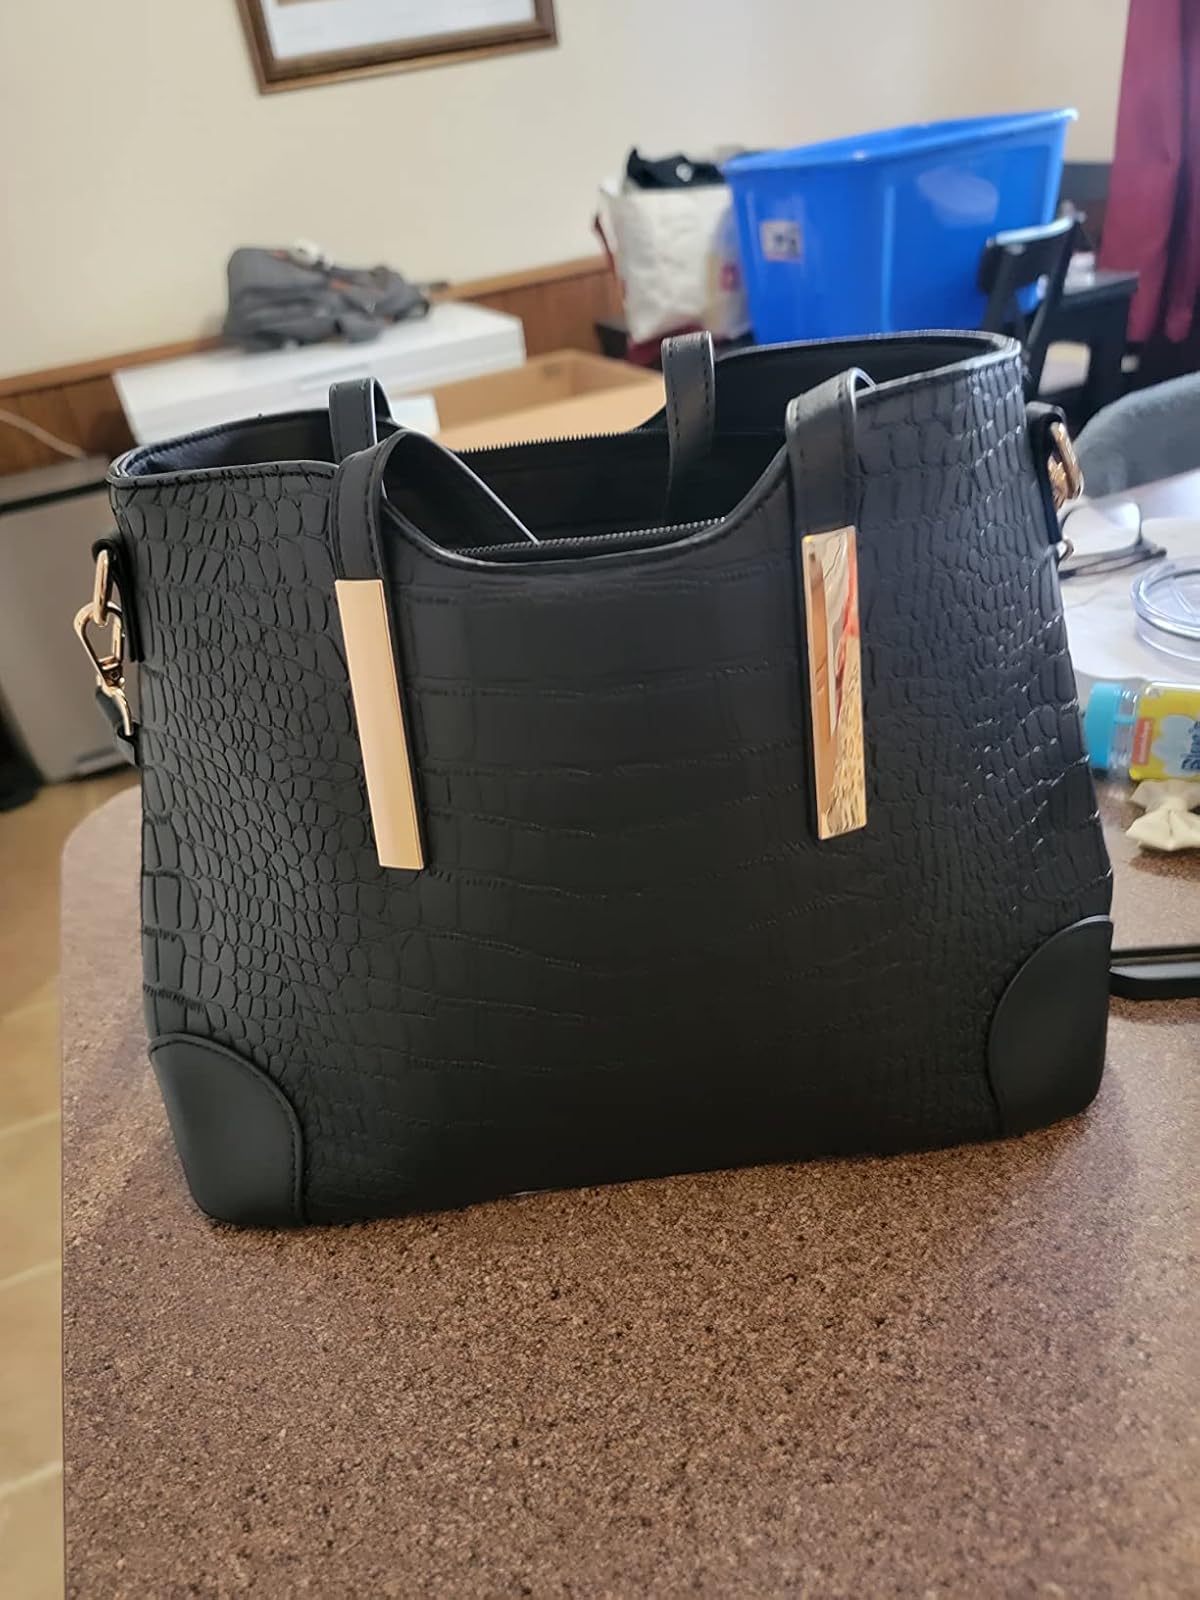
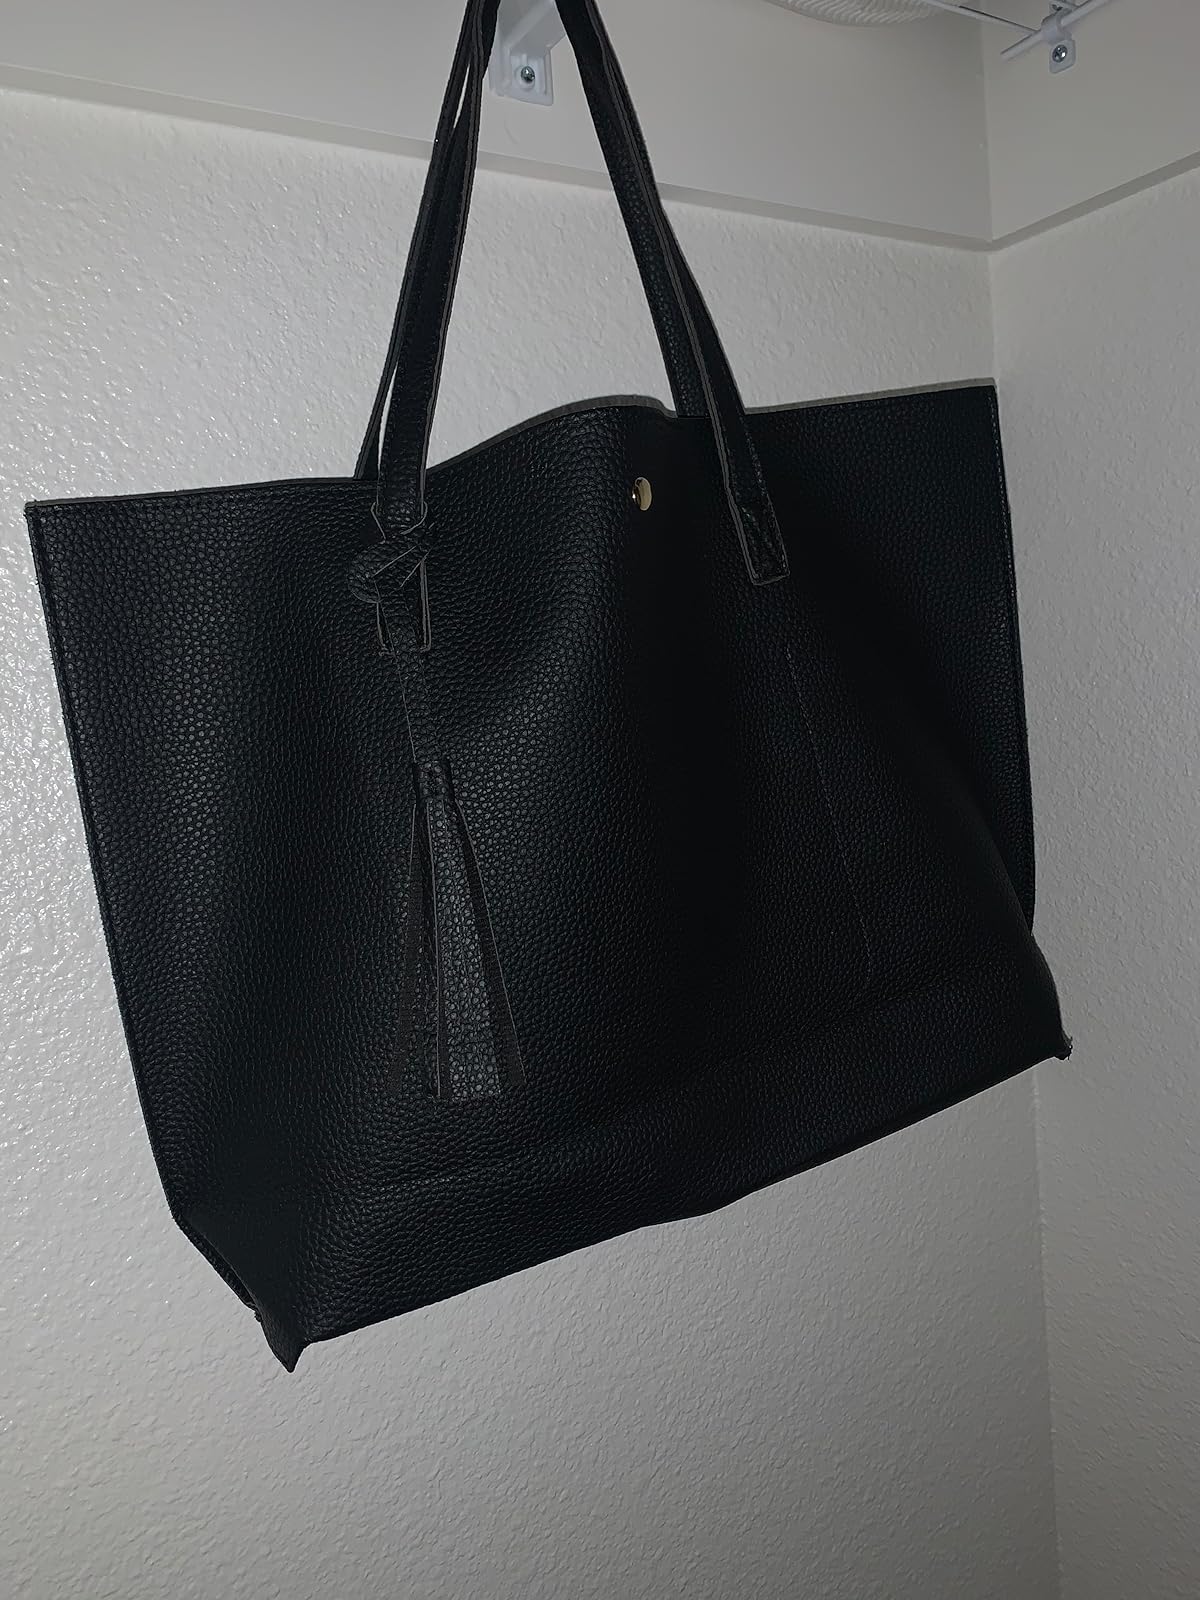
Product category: accessories_handbag
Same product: no